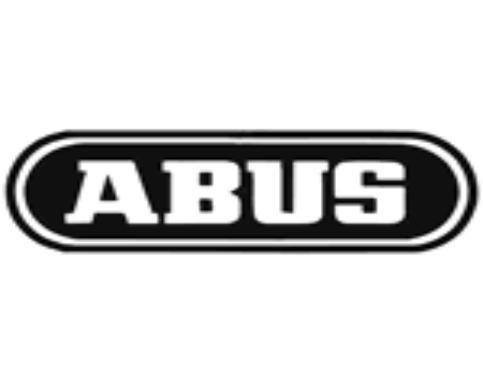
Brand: abus
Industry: Others